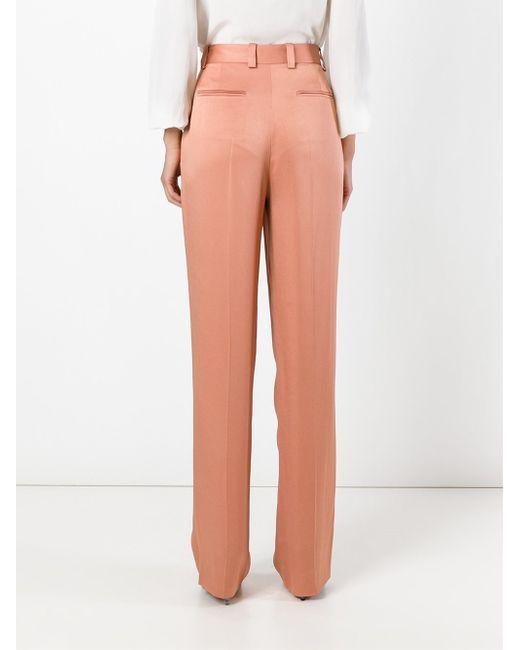
Stylische Slim Fit High Rise Hose für verschiedene Anlässe